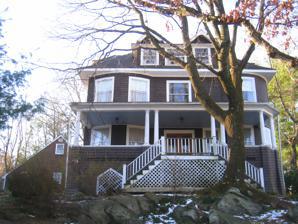
Building: Taylor-Dallin House
Country: United States of America
Year built: 1898
Historic house in Massachusetts, United States United States historic place Taylor-Dallin House U.S. National Register of Historic Places Show map of Massachusetts Show map of the United States Location 69 Oakland Avenue, Arlington, Massachusetts Coordinates 42°25′11″N 71°10′45″W / 42.41972°N 71.17917°W / 42.41972; -71.17917 Architectural style Colonial Revival, Shingle Style MPS Arlington MRA NRHP reference No. 85002689 Added to NRHP September 27, 1985 Wikimedia Commons has media related to Taylor-Dallin House . The Taylor-Dallin House is a historic house in Arlington, Massachusetts .  The house is notable as being the home of sculptor Cyrus E. Dallin (1861–1944) from 1899 until his death.  It is a Colonial Revival/Shingle style 2 + 1 ⁄ 2 -story wood-frame structure, with a hip roof studded with dormers, and a front porch supported by Tuscan columns.  The house was built c. 1898 by Jack Taylor and sold to Dallin in 1899.  Dallin's studio, no longer extant, stood in the rear of the property.  Dallin was one of Arlington's most well-known citizens of the early 20th century, and his sculptures are found in several public settings around the town. The house was listed on the National Register of Historic Places in 1985. See also Dallin House , his birthplace in Springville, Utah National Register of Historic Places listings in Arlington, Massachusetts Cyrus E. Dallin Art Museum List of sculptures by Cyrus Dallin in Massachusetts References